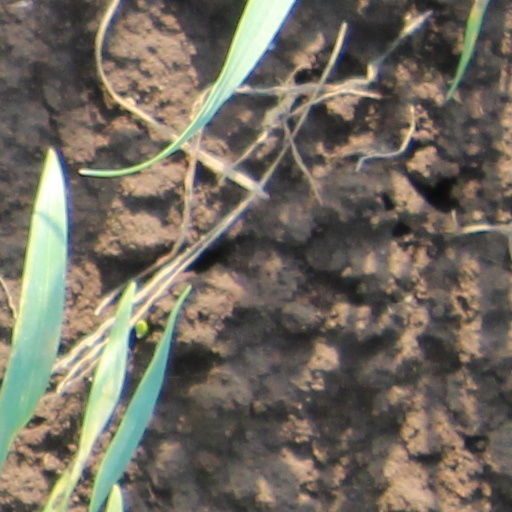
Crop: wheat